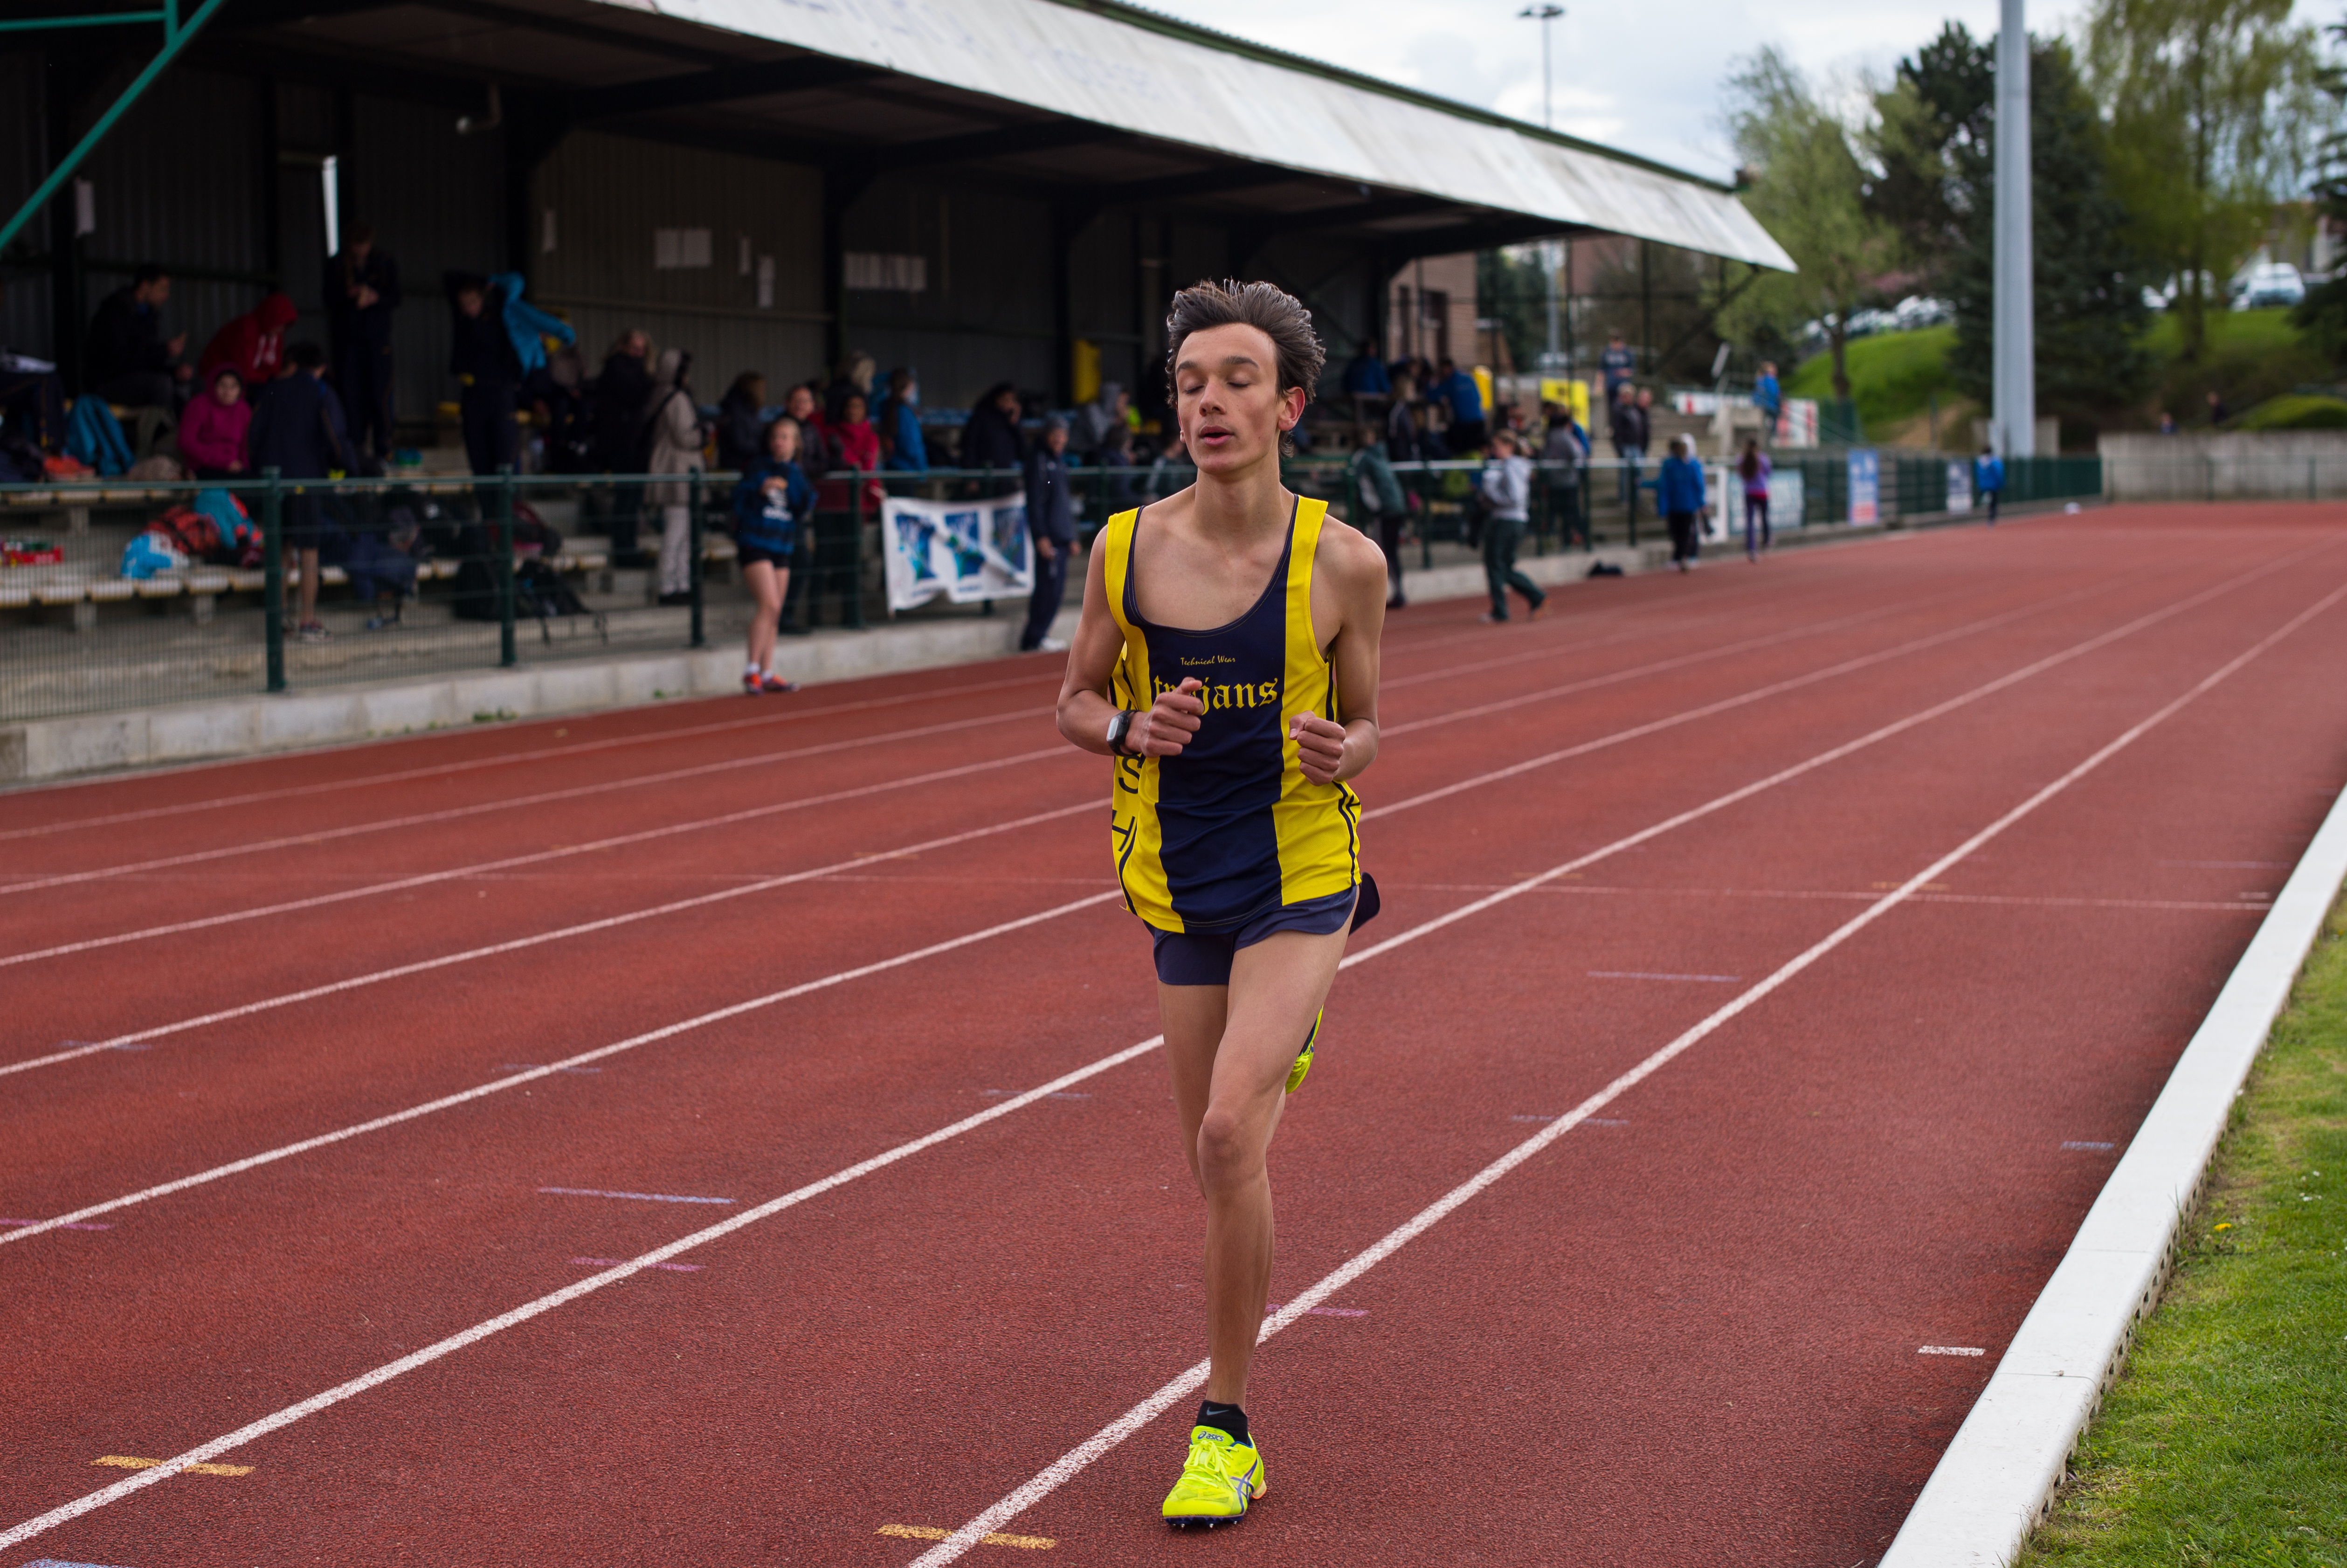
track, sport, field, running, run, spring, high, runner, ash, belgium, 2016, race, competition, hague, international, girls, brussels, m, american, team, sports, boys, 50, school, st, runners, johns, leica, 240, summilux, athlete, athletics, athletes, meet, waterloo, sprint, physical exercise, human action, endurance sports, duathlon, track and field athletics, heptathlon, middle distance running, 800 metres, 4 100 metres relay